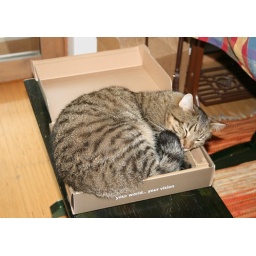
cat in a box